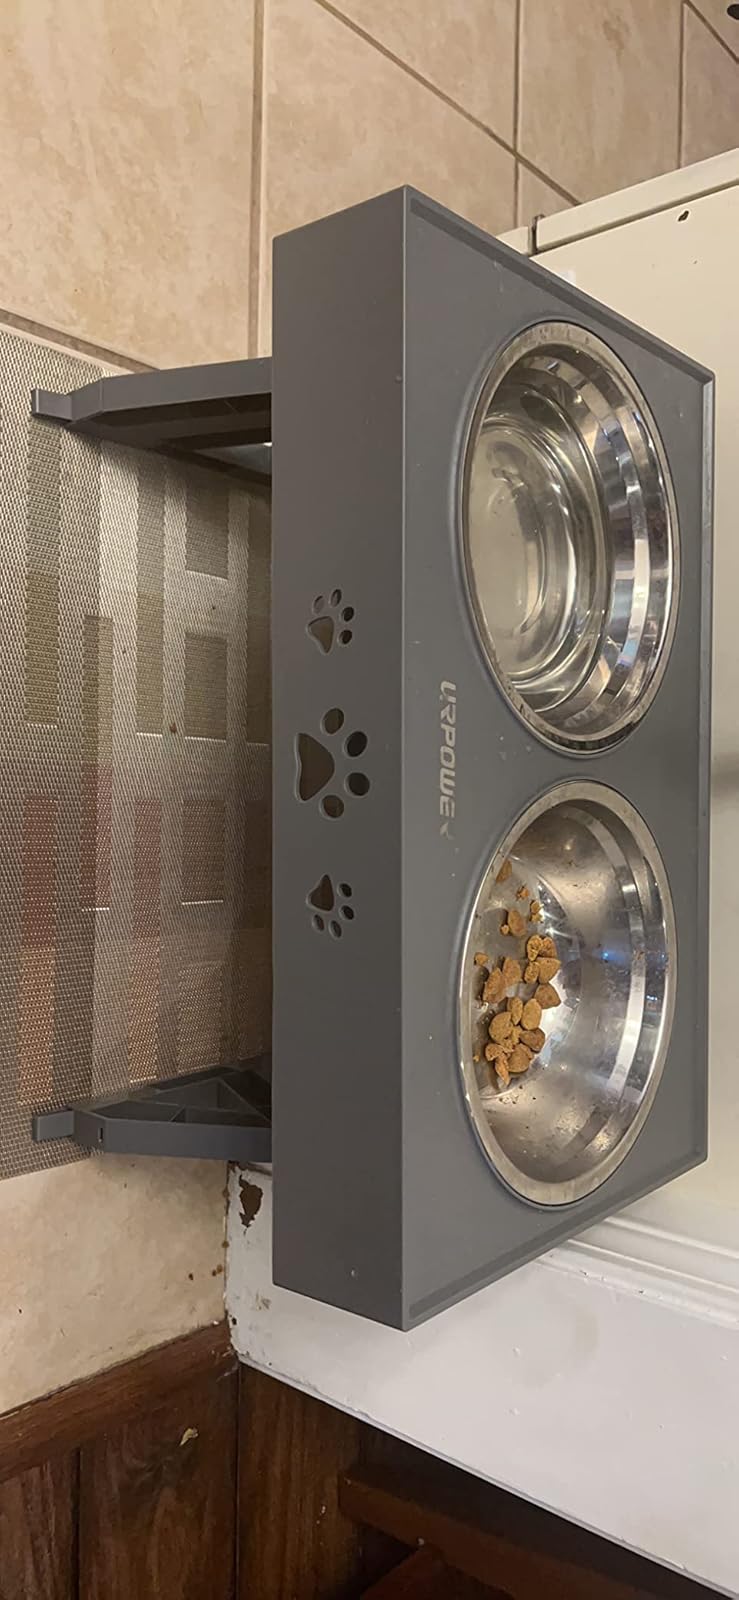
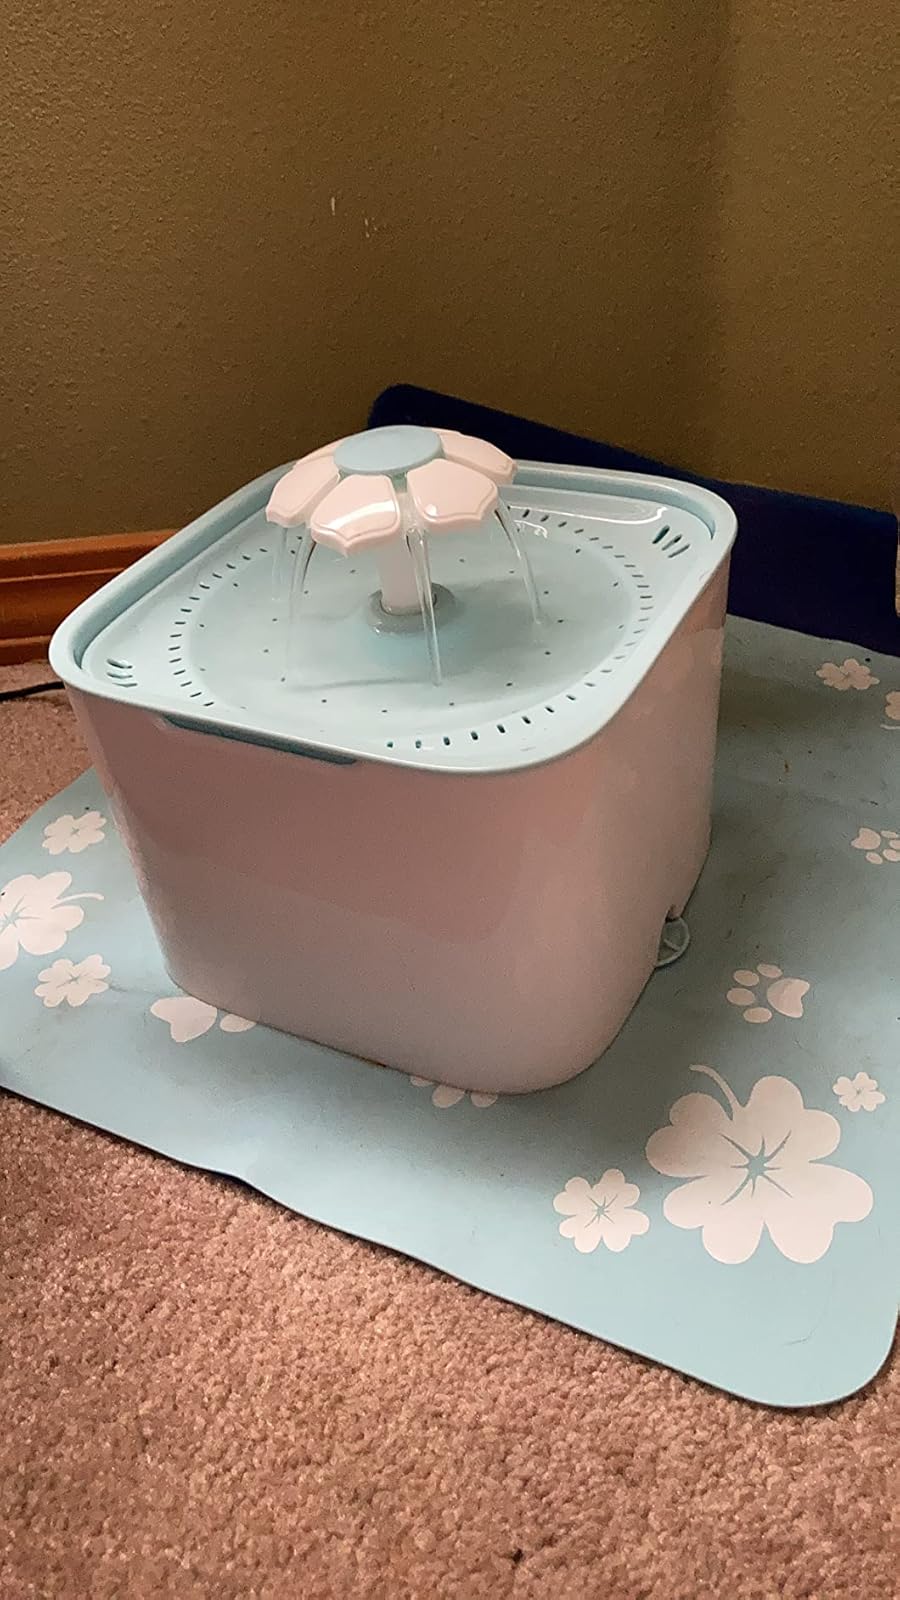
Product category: items_bowl
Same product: no